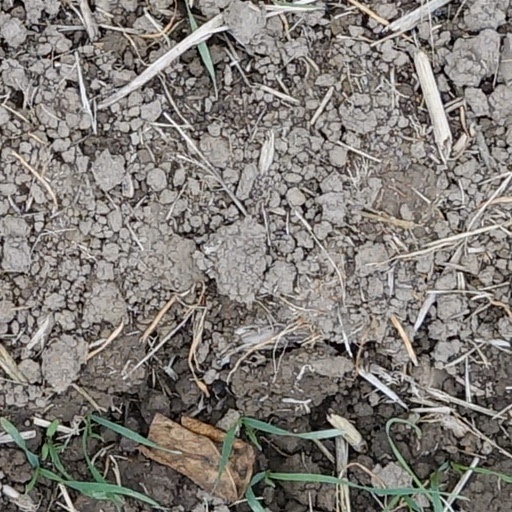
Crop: wheat